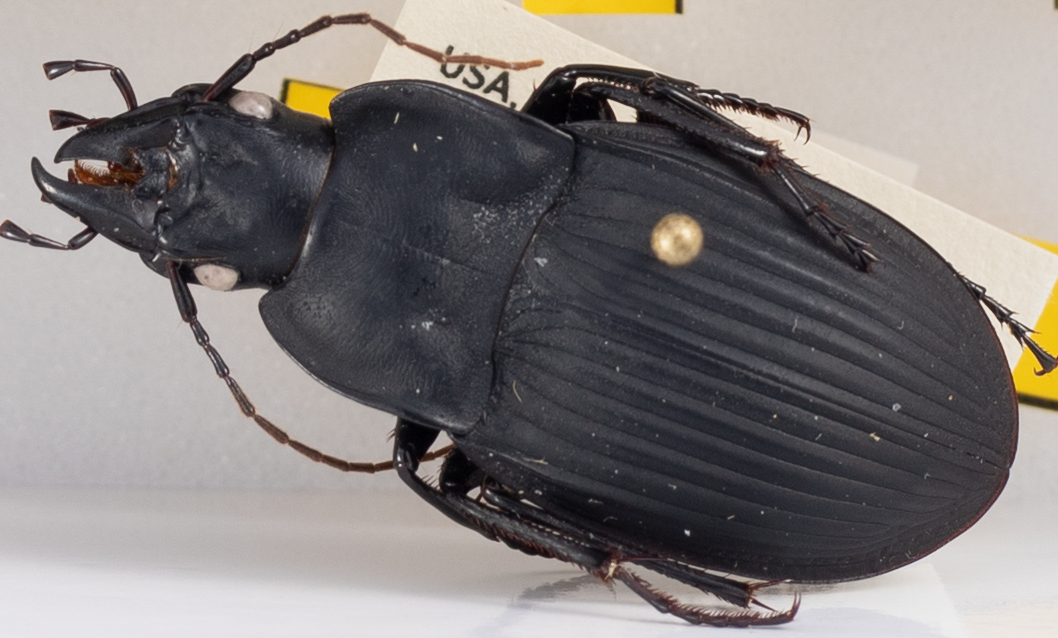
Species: Dicaelus dilatatus
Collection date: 2021-09-14
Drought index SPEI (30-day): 1.13
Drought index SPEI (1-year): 1.258
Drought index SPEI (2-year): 2.09